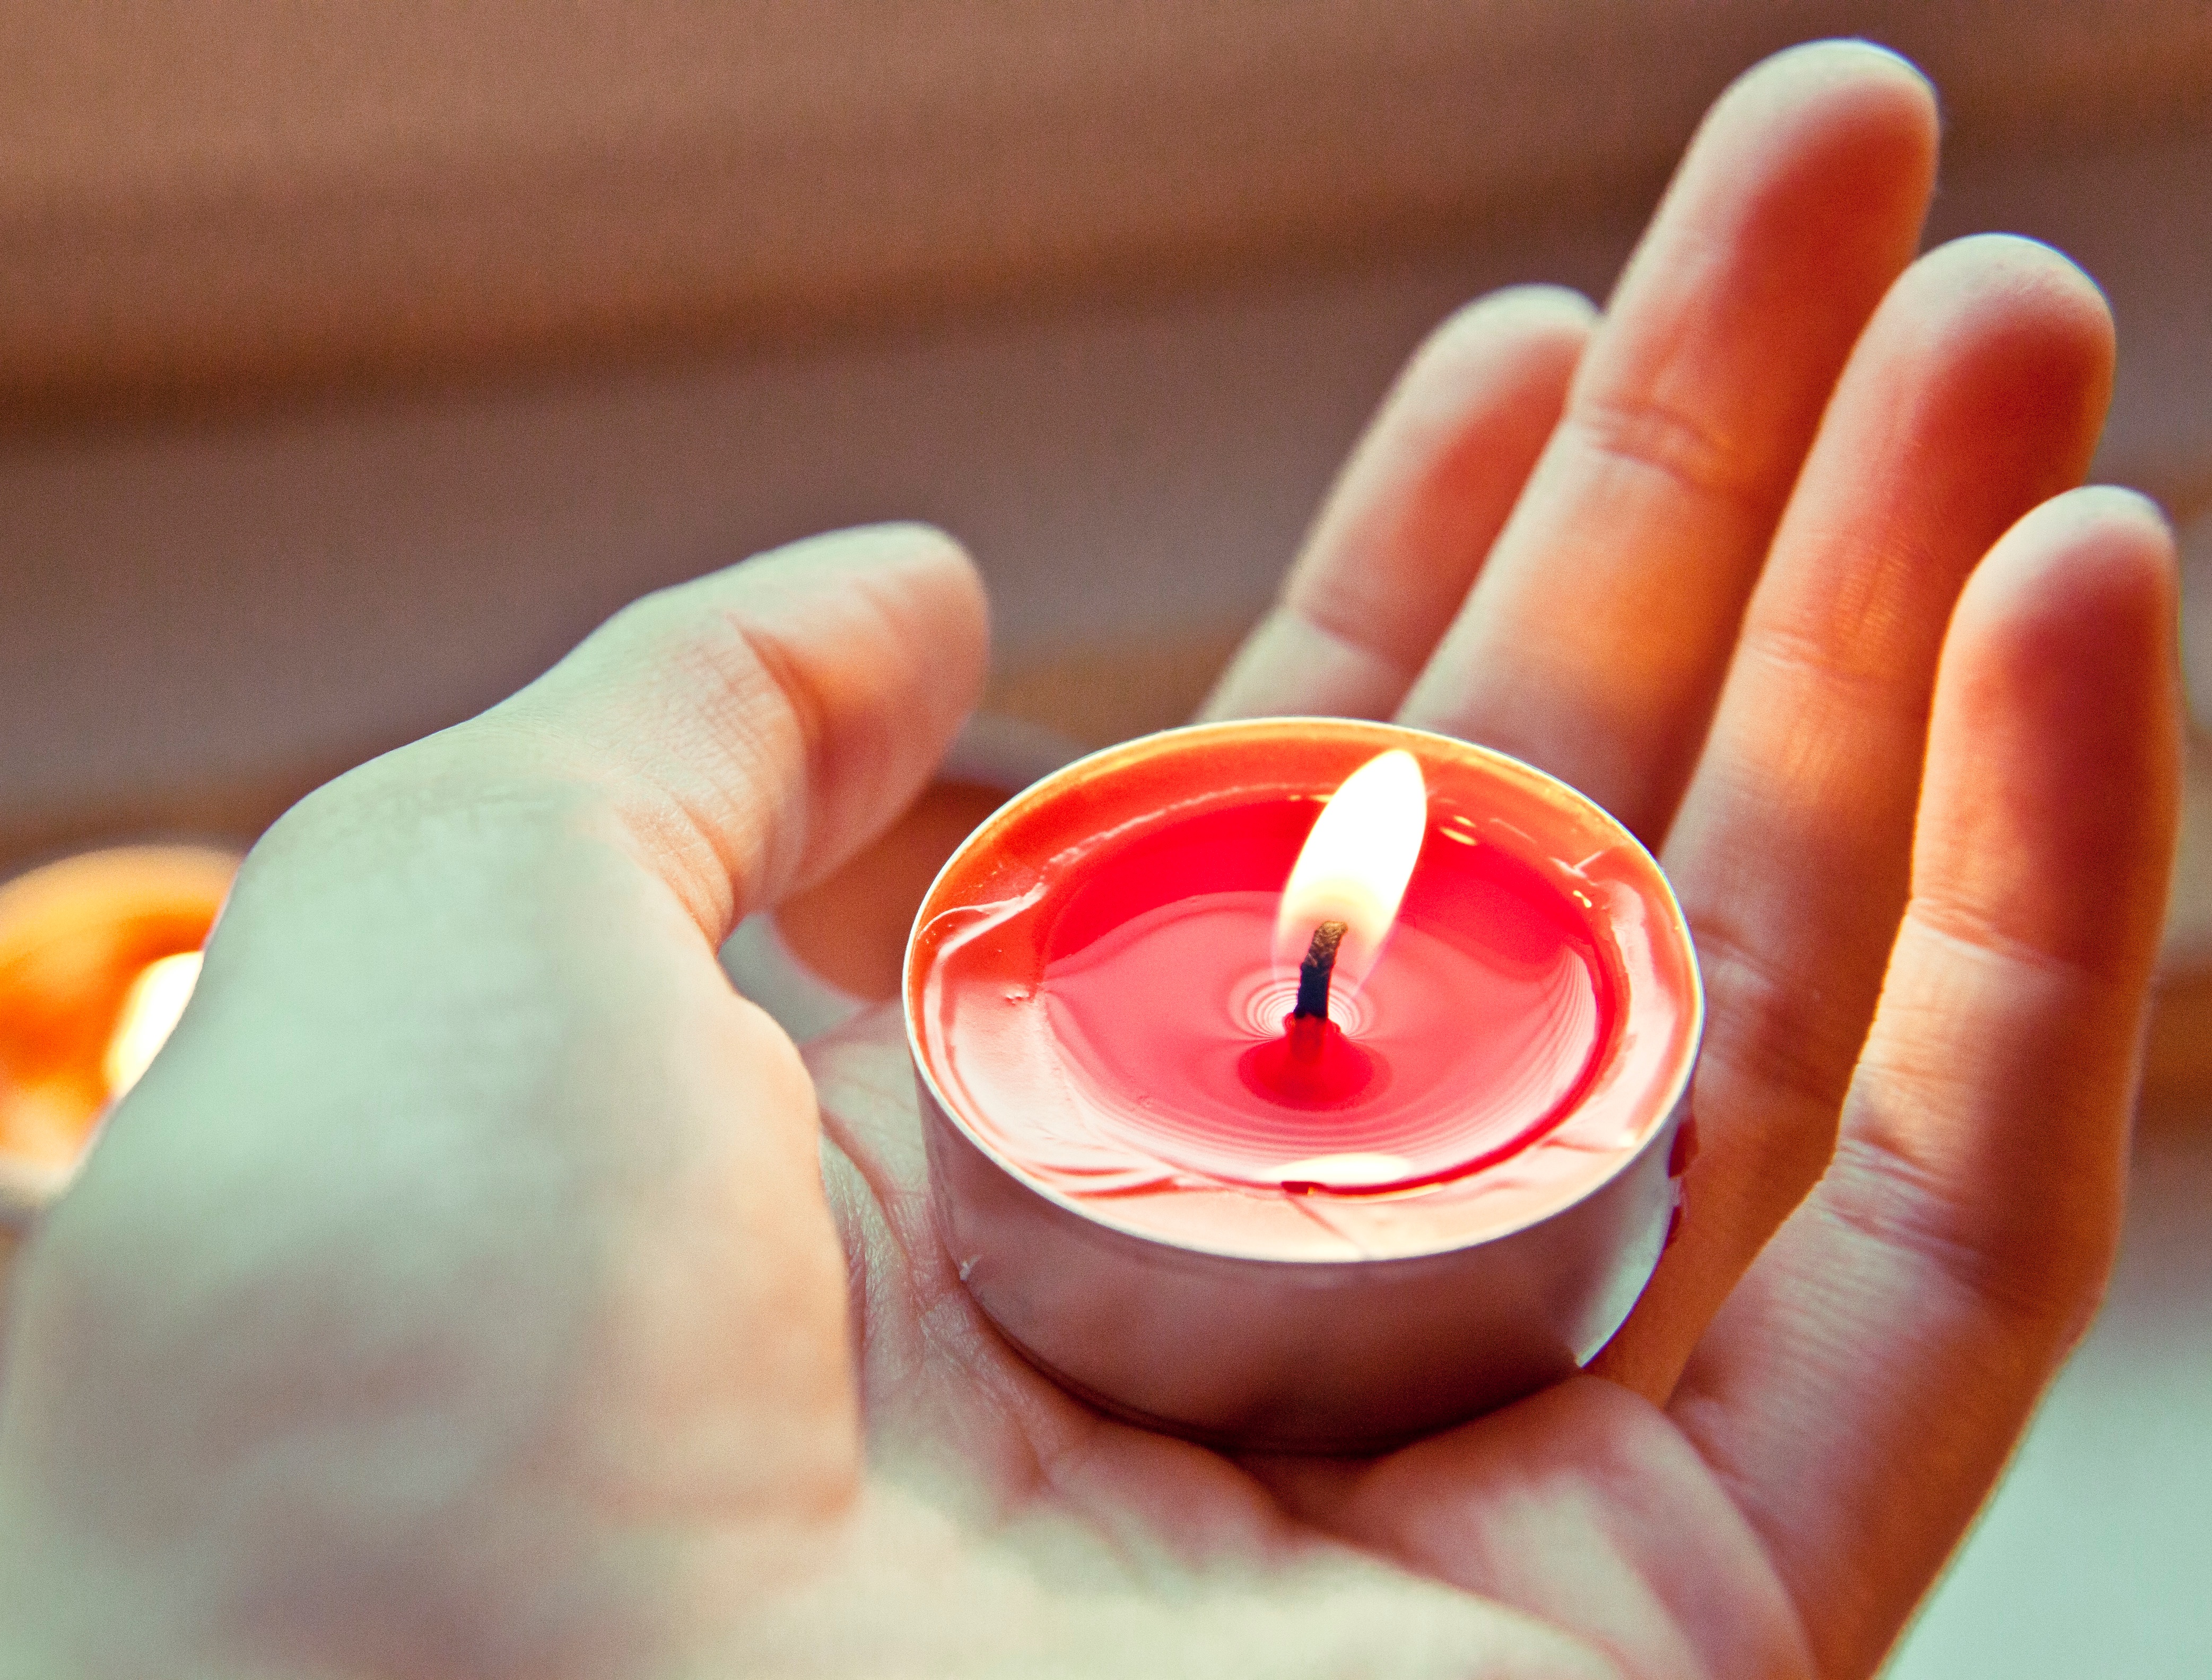
hand, flower, petal, finger, food, red, flame, candle, lighting, nail, lip, close up, human body, skin, organ, tea light, sweetness, sense